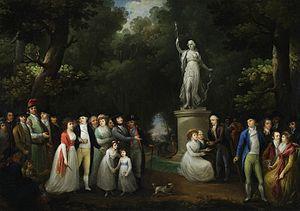
Franz Anton Leopold Lafontaine, né le 14 janvier 1756 à Biberach an der Riß en Haute-Souabe, mort le 12 décembre 1812 à Moguilev en Biélorussie, est un médecin militaire allemand au service de la monarchie de Habsbourg puis de la Pologne. Il meurt pendant la campagne de Russie en 1812.